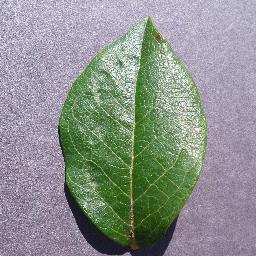
Label: Blueberry___healthy